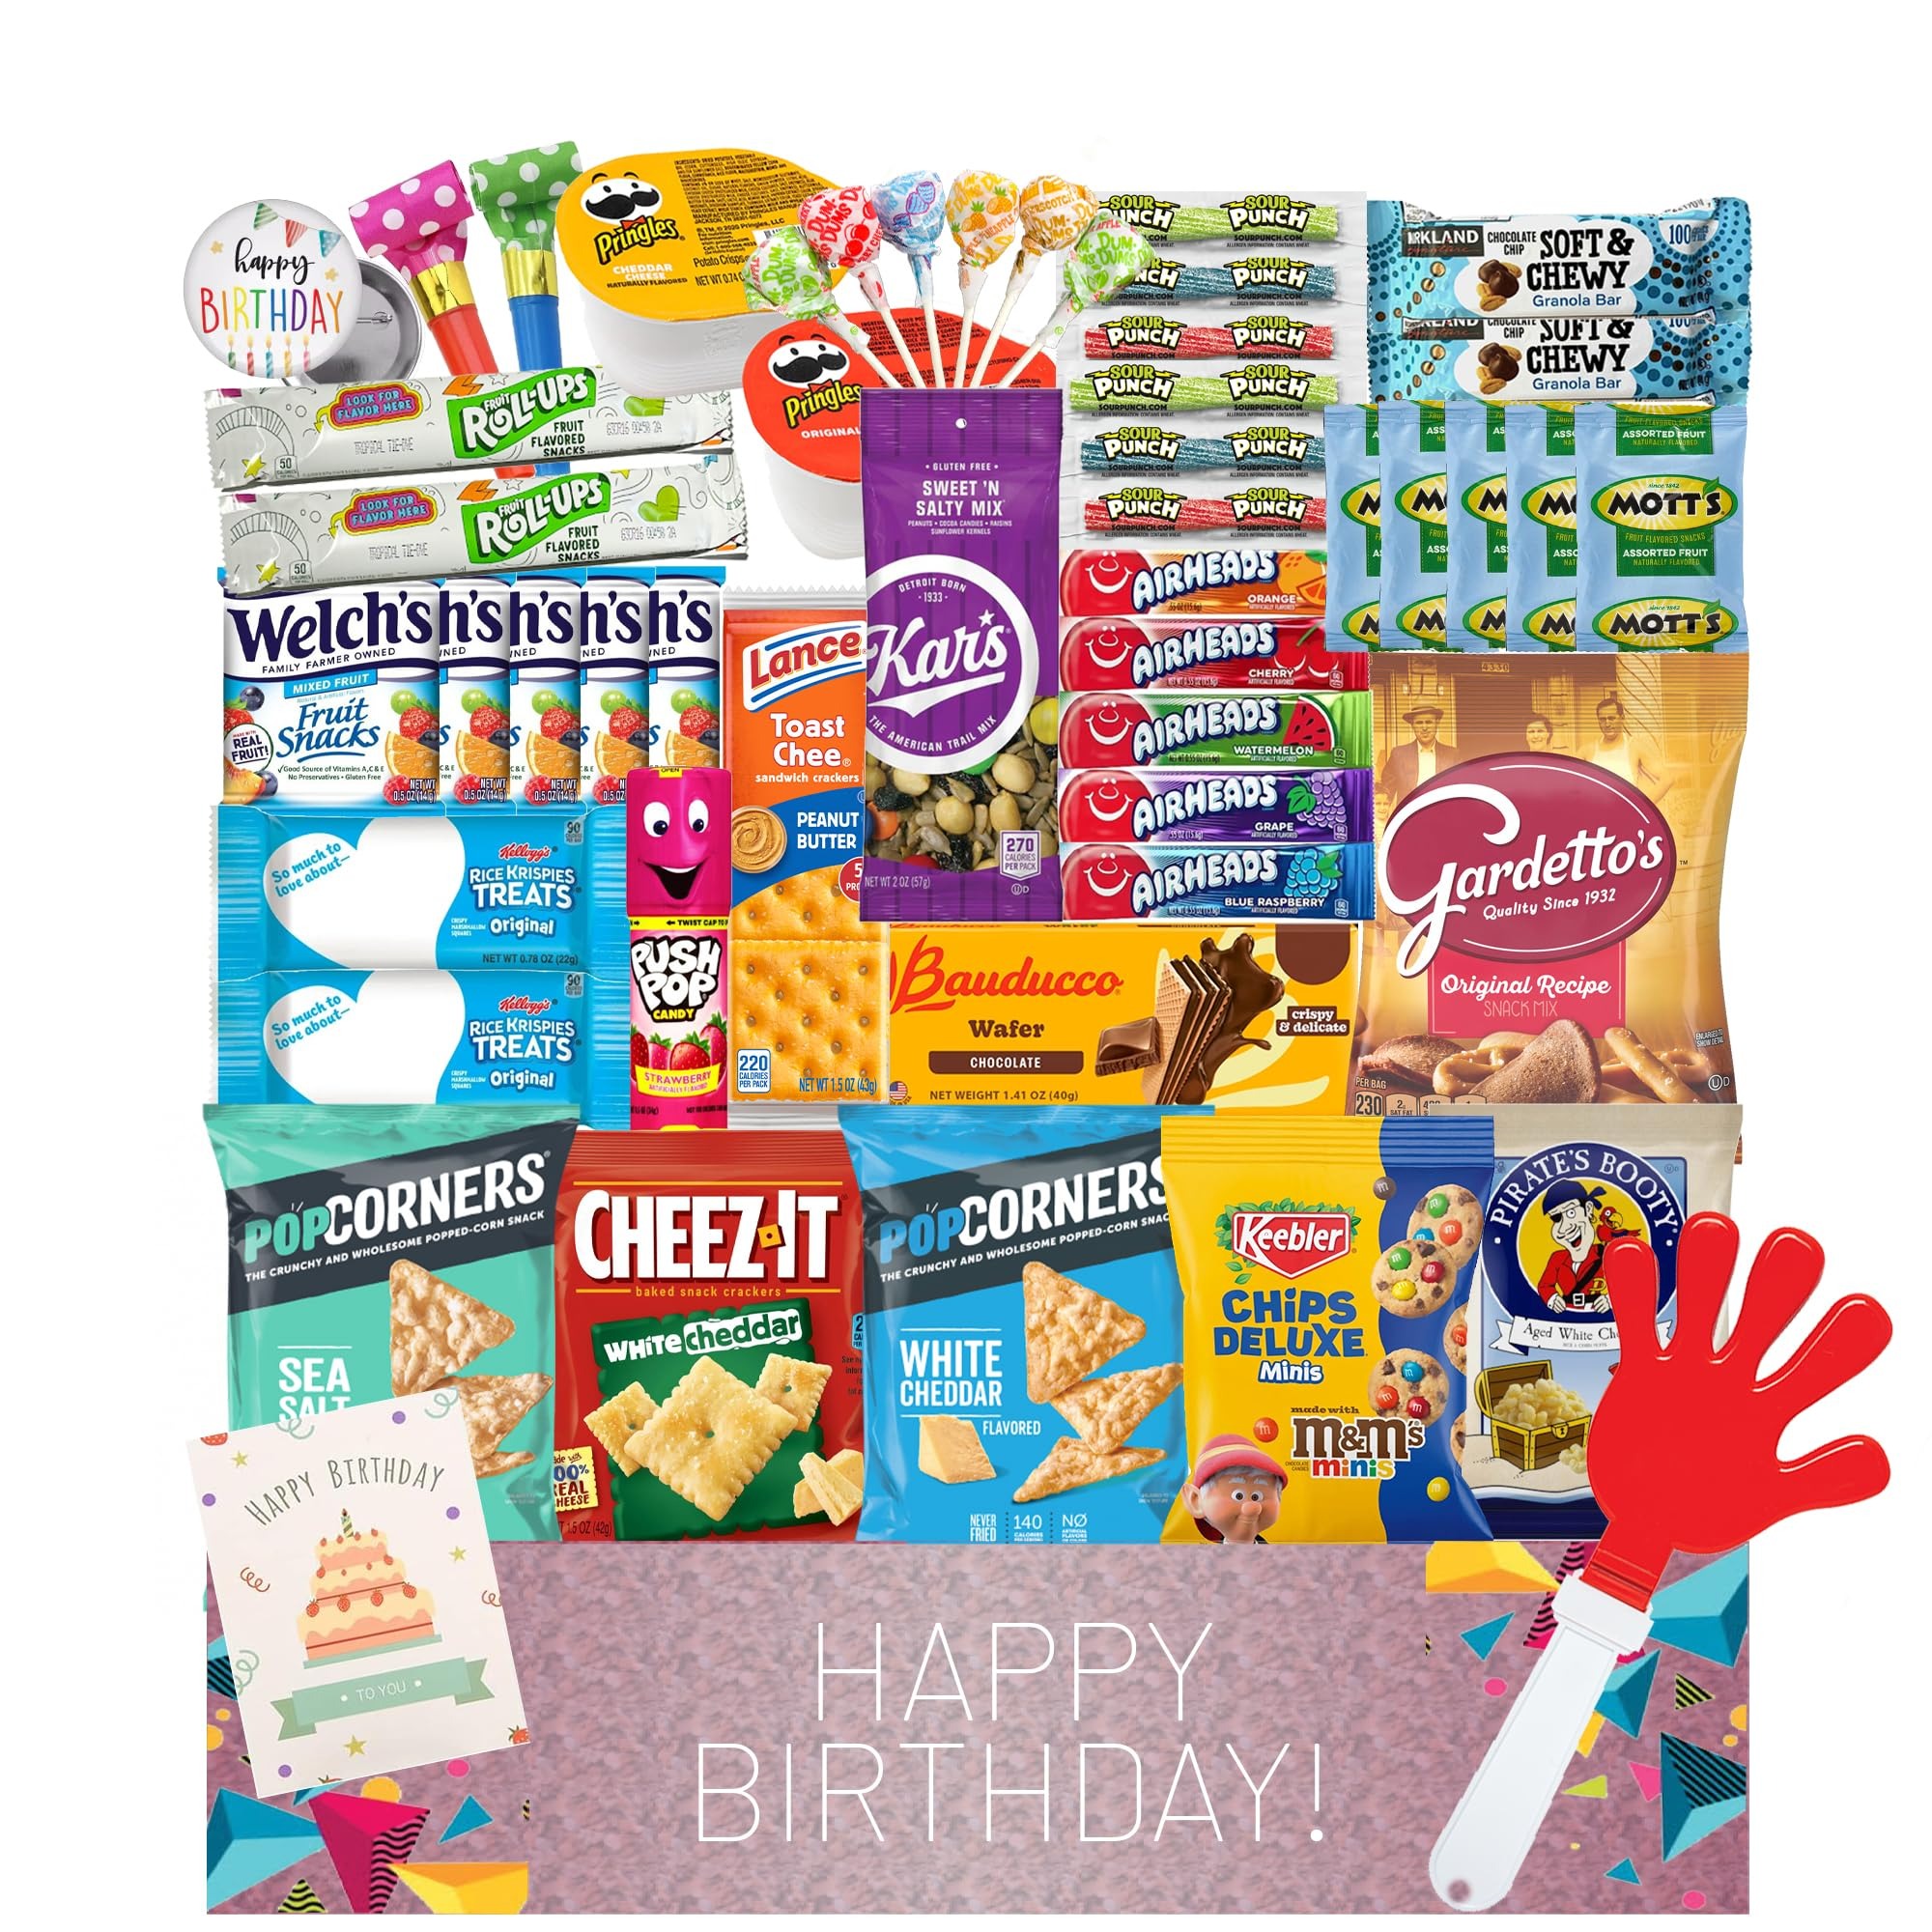
Item Name: JUMBO JUMBLE Birthday Snack Box (50 count) Assortment Variety Care Package Birthday Snacks Gift Box for Kids, Teens, Boys, Girls, Men, Women, Office, College Students, & Military Soldiers
Bullet Point 1: Quality: Each JUMBO JUMBLE birthday snack box care package is correctly hand-placed with attention to detail. We implement strict quality control to ensure every snack variety care package is straight, organized, and a gift ready snack box. We understand this care package snack box is sent to loved ones, including friends, family, partners, parents, children, schools, and offices. Our goal is to make sure our snack box looks presentable as a birthday gift, so you can be proud of your gift.
Bullet Point 2: Perfect Birthday Gift: Our 50ct birthday snack box is the perfect birthday present. Made by JUMBO JUMBLE, renowned for creating a fun birthday snack gift box, this package will enhance any birthday party. It's packed from bottom to top with celebration-themed goodies, treats, favors, and snacks. Make your birthday bash the best event ever with these festive goodies, better than cake and toys, there's no better way to say, "Happy Birthday!"
Bullet Point 3: Variety: With a blend of sweet, salty, chewy, and crunchy snacks, this birthday gift snack box caters to every craving. Indulge in birthday assorted theme chocolates, candies, chips, nuts, and granola bars for a delightful birthday snacking experience along with birthday-themed toys like noise makers, blowouts, party blowers, pins, badges, birthday cards, and more. it is the best variety pack as it is the biggest value sampler snacks box - bulk, gift basket, variety fun assortment pack.
Bullet Point 4: Delightful Assortment: This snack gift basket is filled with a variety of delicious snacks and treats, making it perfect for celebrating a birthday or any special occasion, including Thanksgiving or Christmas. With shareable portions and sample quantities of each snack, this basket is ideal for enjoying with family, friends, or colleagues.
Bullet Point 5: Convenient Packaging: Whether for a birthday, Thanksgiving, Christmas, or any holiday, this assortment makes a wonderful gift for any occasion. It will delight the recipient. Each item is individually packaged to ensure freshness, making it easy to enjoy at your leisure.
Bullet Point 6: NEED ASSISTANCE! Our JUMBO JUMBLE birthday snack box comes with a QR code to scan to contact our customer support team. If you have any problems, please feel free to let us know, and we'll take care of your issue. Great service means everything to us, and if you are unhappy with the purchase, we will refund it.
Product Description: Who hasn't snuck into the kitchen at midnight for a secret snack, only to be caught with a cookie? That burst of flavor is exactly what our JUMBO JUMBLE birthday snack box variety pack delivers, right at your fingertips, without the need for sneaky nighttime trips. Here at JUMBO JUMBLE, we take pride in the art of gift snack box snacking. Our snack variety care packages are not just regular snack boxes, they are delectable experiences. Packed with premium quality healthy snacks ranging from the tangy to the sweet, from the nutty crunch to the cheesy delight, we've curated a birthday variety assortment snack box that speaks of sophistication and fun in every bite. This birthday snack box brings joy to the heart and a smile to the face. JUMBO JUMBLE birthday snack box is more than a snack variety gift pack; it's a snack bulk assortment featuring a comprehensive variety of chips, cookies, gummies, candies, and birthday toys making it a convenient and delightful snacking to share with loved ones. Consider this bulk variety pack your go-to snack source, you are free to grab a snack whenever you want. Gifts are expressions, and our birthday snack box is an expression of joy, love, celebration, and sometimes, a simple ‘missing you’. It’s more than just a gift; it's an emotion-packed fun snack box. No matter, if you are far from your loved ones, it’s a birthday wish, an emotional gesture. Also, can be sent as a college care package for a student away from home; it conveys feelings that words sometimes can't. When you gift this bulk snack box, you're not just sending snacks; you're sending a hug, a smile, and a piece of home, this birthday gift snack box is the ticket to the ultimate snacking adventure!
Value: 40.0
Unit: Ounce

Price: 28.97